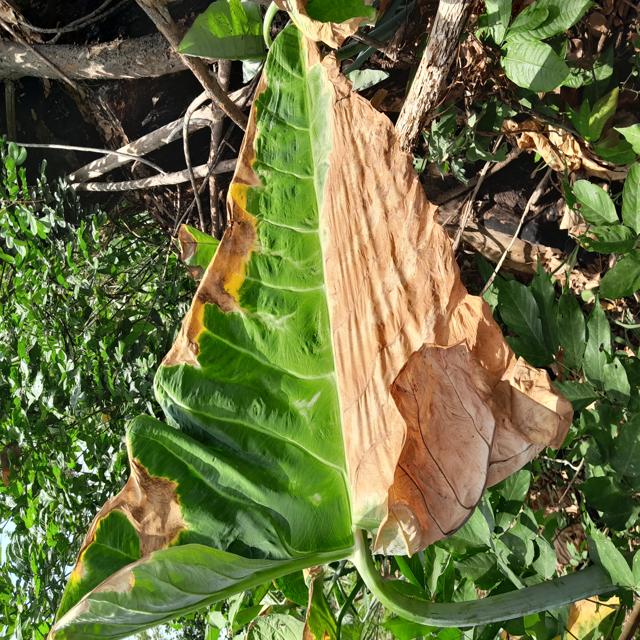
Label: Mid_Blight